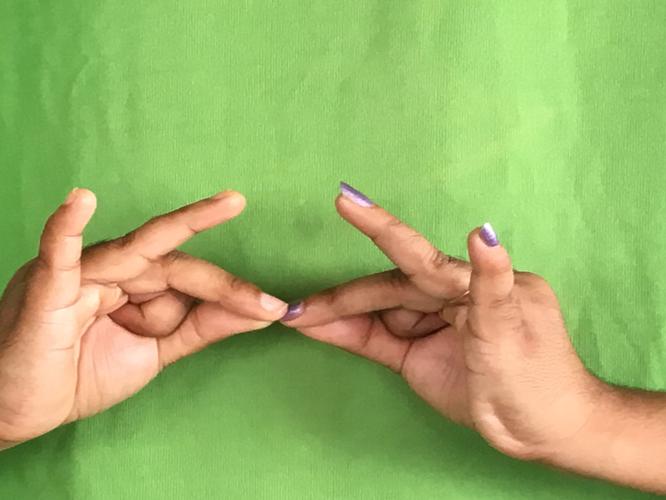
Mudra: Sakata
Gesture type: double_hand